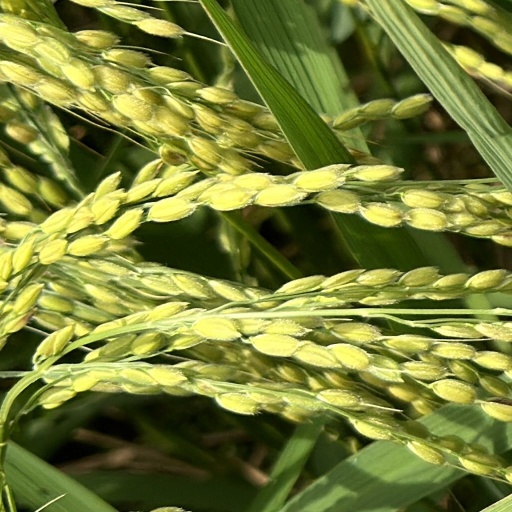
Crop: rice